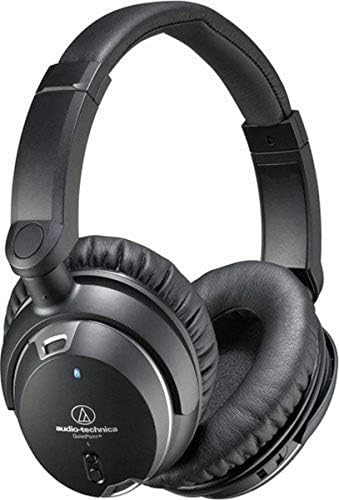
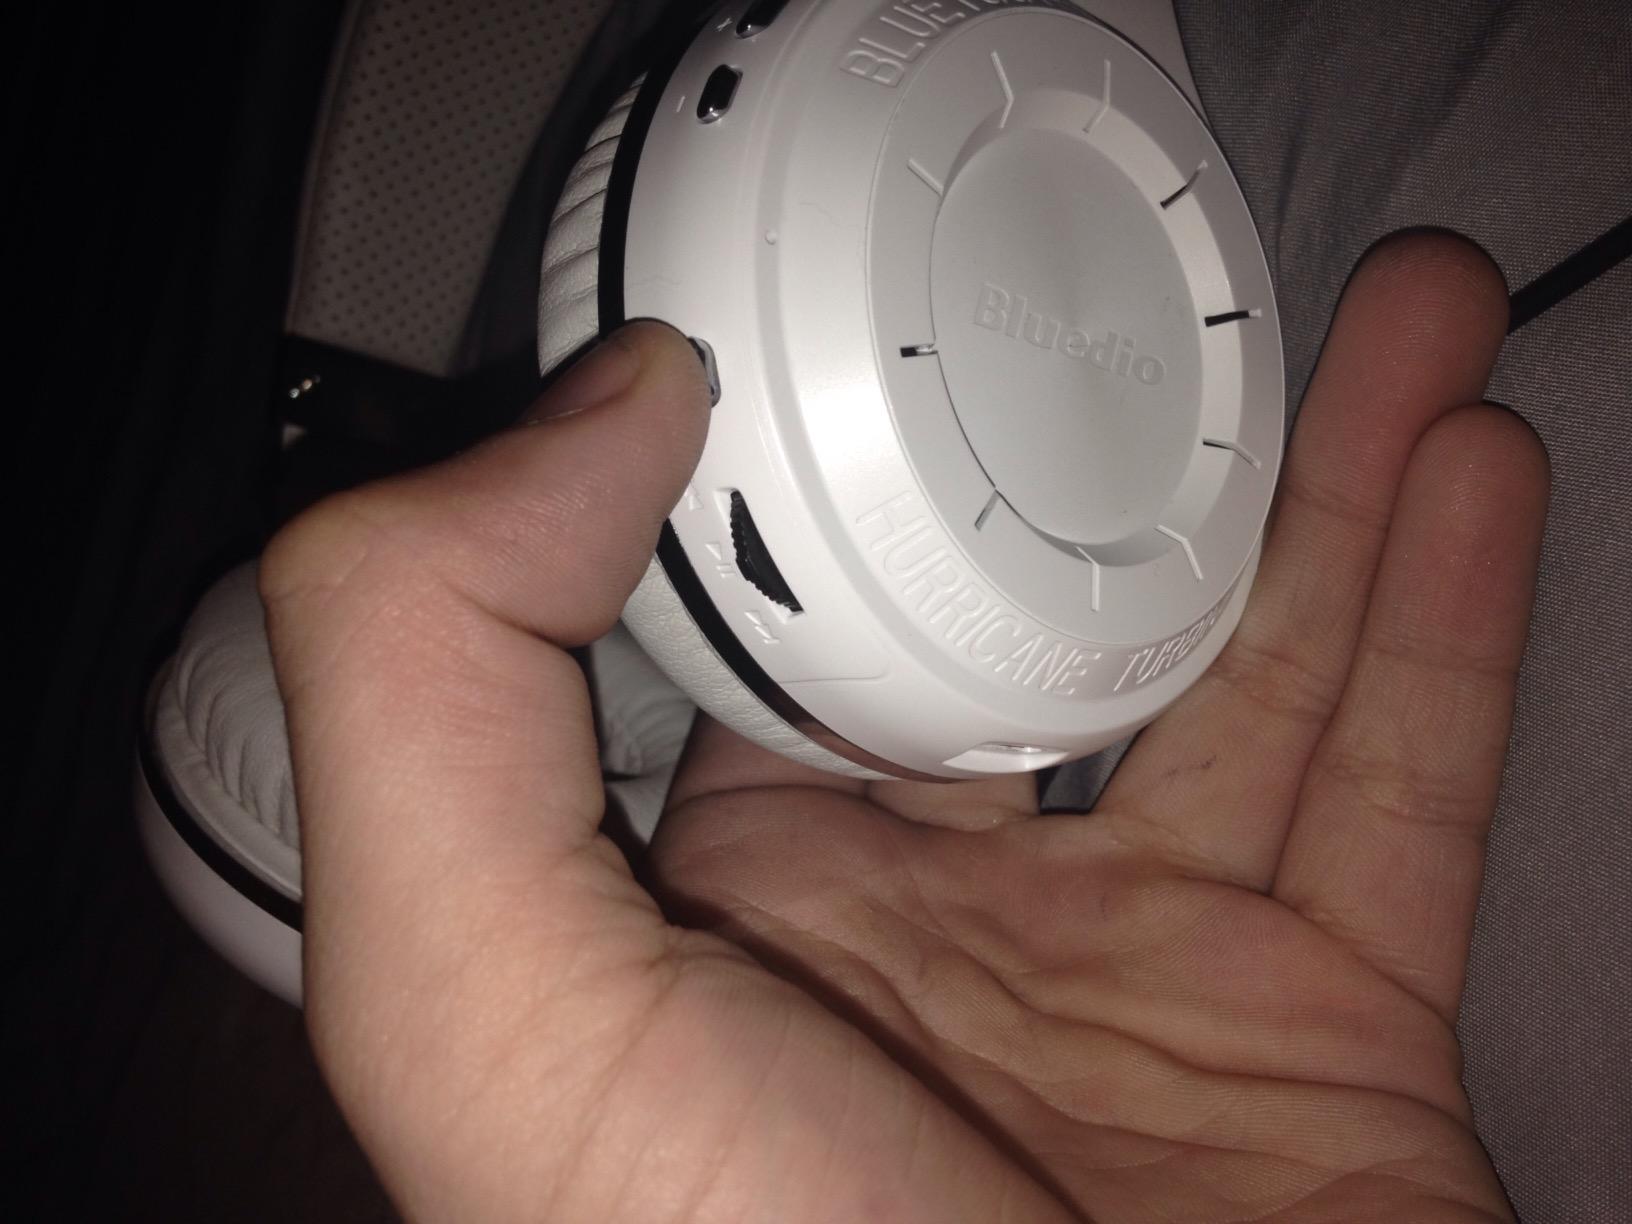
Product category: headphones
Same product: no